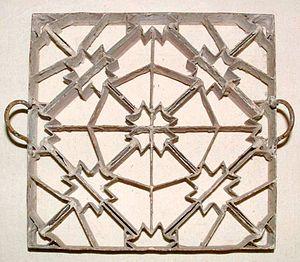
Moule à carreau, vers 1920, France.
Le grès est un matériau céramique caractérisé par une très grande dureté et une excellente résistance aux agressions chimiques ou climatiques. Cette résistance est obtenue grâce à une cuisson à une température supérieure à 1 200 °C. Il est désigné en anglais par le terme stoneware, littéralement « objet de pierre ».
Un carreau ciment est un carreau de revêtement à base de ciments colorés. Les carreaux ciment ne nécessitent pas de cuisson, mais sont fabriqués à l'aide d'une presse hydraulique. Cette technique apparut en France et en Belgique vers 1850 et se développa dans toute l'Europe à la fin du XIXᵉ siècle.